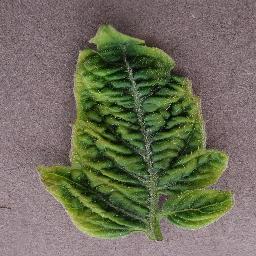
Label: Tomato___Tomato_Yellow_Leaf_Curl_Virus